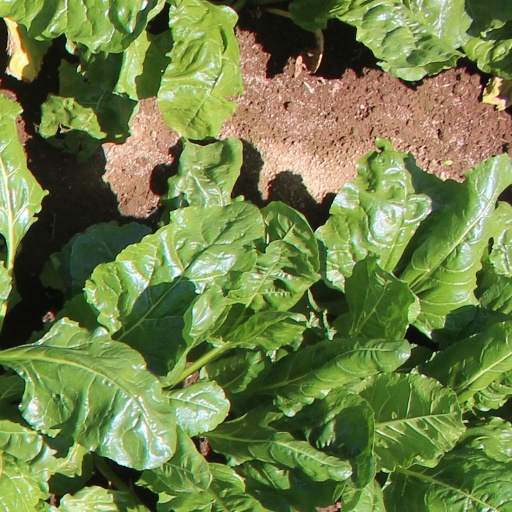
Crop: sugar beet